Elagabalus

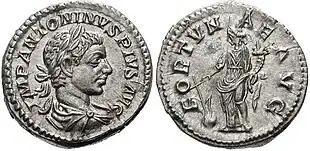
"Denarius" of Elagabalus, inscribed: on the obverse and on the reverse, showing Fortuna with a "cornucopia" and a rudder on a globe

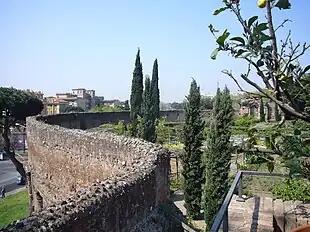
Amphitheatrum Castrense in the Horti Spei Veteris on the Esquiline Hill in Rome

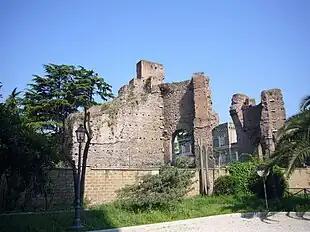
The apse of the Sessorium basilica in the Horti Spei Veteris

Elagabalus stayed for a time at Antioch, apparently to quell various mutinies. Dio outlines several, which historian Fergus Millar places prior to the winter of 218–219. These included one by Gellius Maximus, who commanded the Fourth Legion and was executed, and one by Verus, who commanded the Third Legion "Gallica", which was disbanded once the revolt was put down.